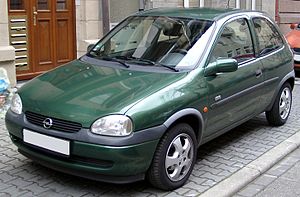
Opel Corsa / Overblik over generationerne
Opel Corsa er en minibil fra den tyske bilfabrikant Opel, som siden efteråret 1982 er blevet bygget i fire forskellige generationer, benævnt Corsa A til Corsa D. Corsa C var bygget på GMs Gamma-platform, og Corsa D på Fiats Punto-platform. Den næste generation er Corsa er planlagt til introduktion i 2014.